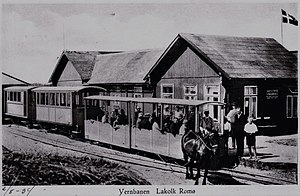
Rømø / Ladepladser, færgehavne og jernbanen på Rømø
Stationen i Lakolk
Rømø er en af de danske vadehavsøer i Vadehavet. Den 128,86 km² store ø har 559 indbyggere. Øen ligger ca. 10 km ude i Nordsøen, og er forbundet med fastlandet med Rømø-dæmningen. Rømø var tidligere en del af Skærbæk Kommune, men er efter strukturreformen 2007 blevet en del af Tønder Kommune. Vadehavet omkring Rømø er fredet, idet det indgår i den store Nationalpark Vadehavet.